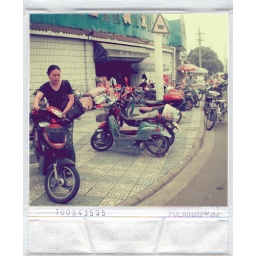
sidewalk outside a market near the center of the city